Chris Spheeris

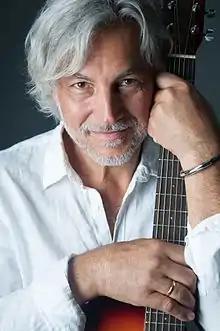
Spheeris in 2016

Chris Spheeris (Greek: Χρήστος Σφυρής) is a Greek-American composer of instrumental music. He is a producer, vocalist and multi-instrumentalist. Chris is the cousin of Penelope Spheeris and her brother Jimmie Spheeris. Born in Milwaukee, Wisconsin, Chris began writing songs on his guitar as a teenager. In 1985, Chris began composing for film. His work in collaboration with filmmaker Chip Duncan includes the television series "Is Anyone Listening", the series "Mystic Lands" (Discovery Networks), "In a Just World" (PBS) and the classroom production entitled The "Life & Death of Glaciers" (Discovery Education).